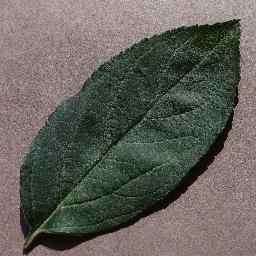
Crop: apple
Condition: healthy